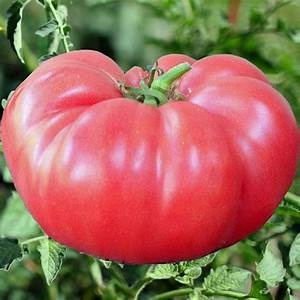
Label: tomato